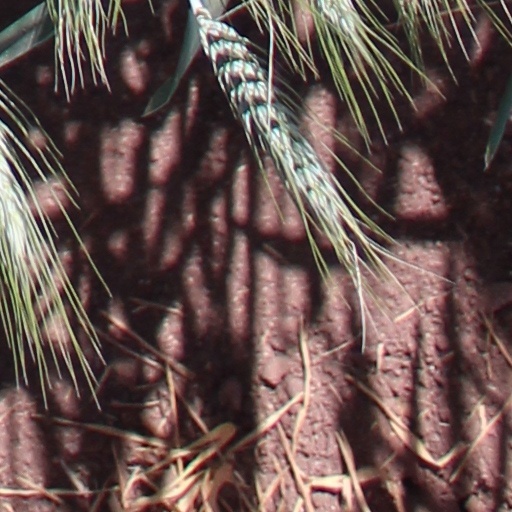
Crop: wheat